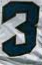
Number: 3